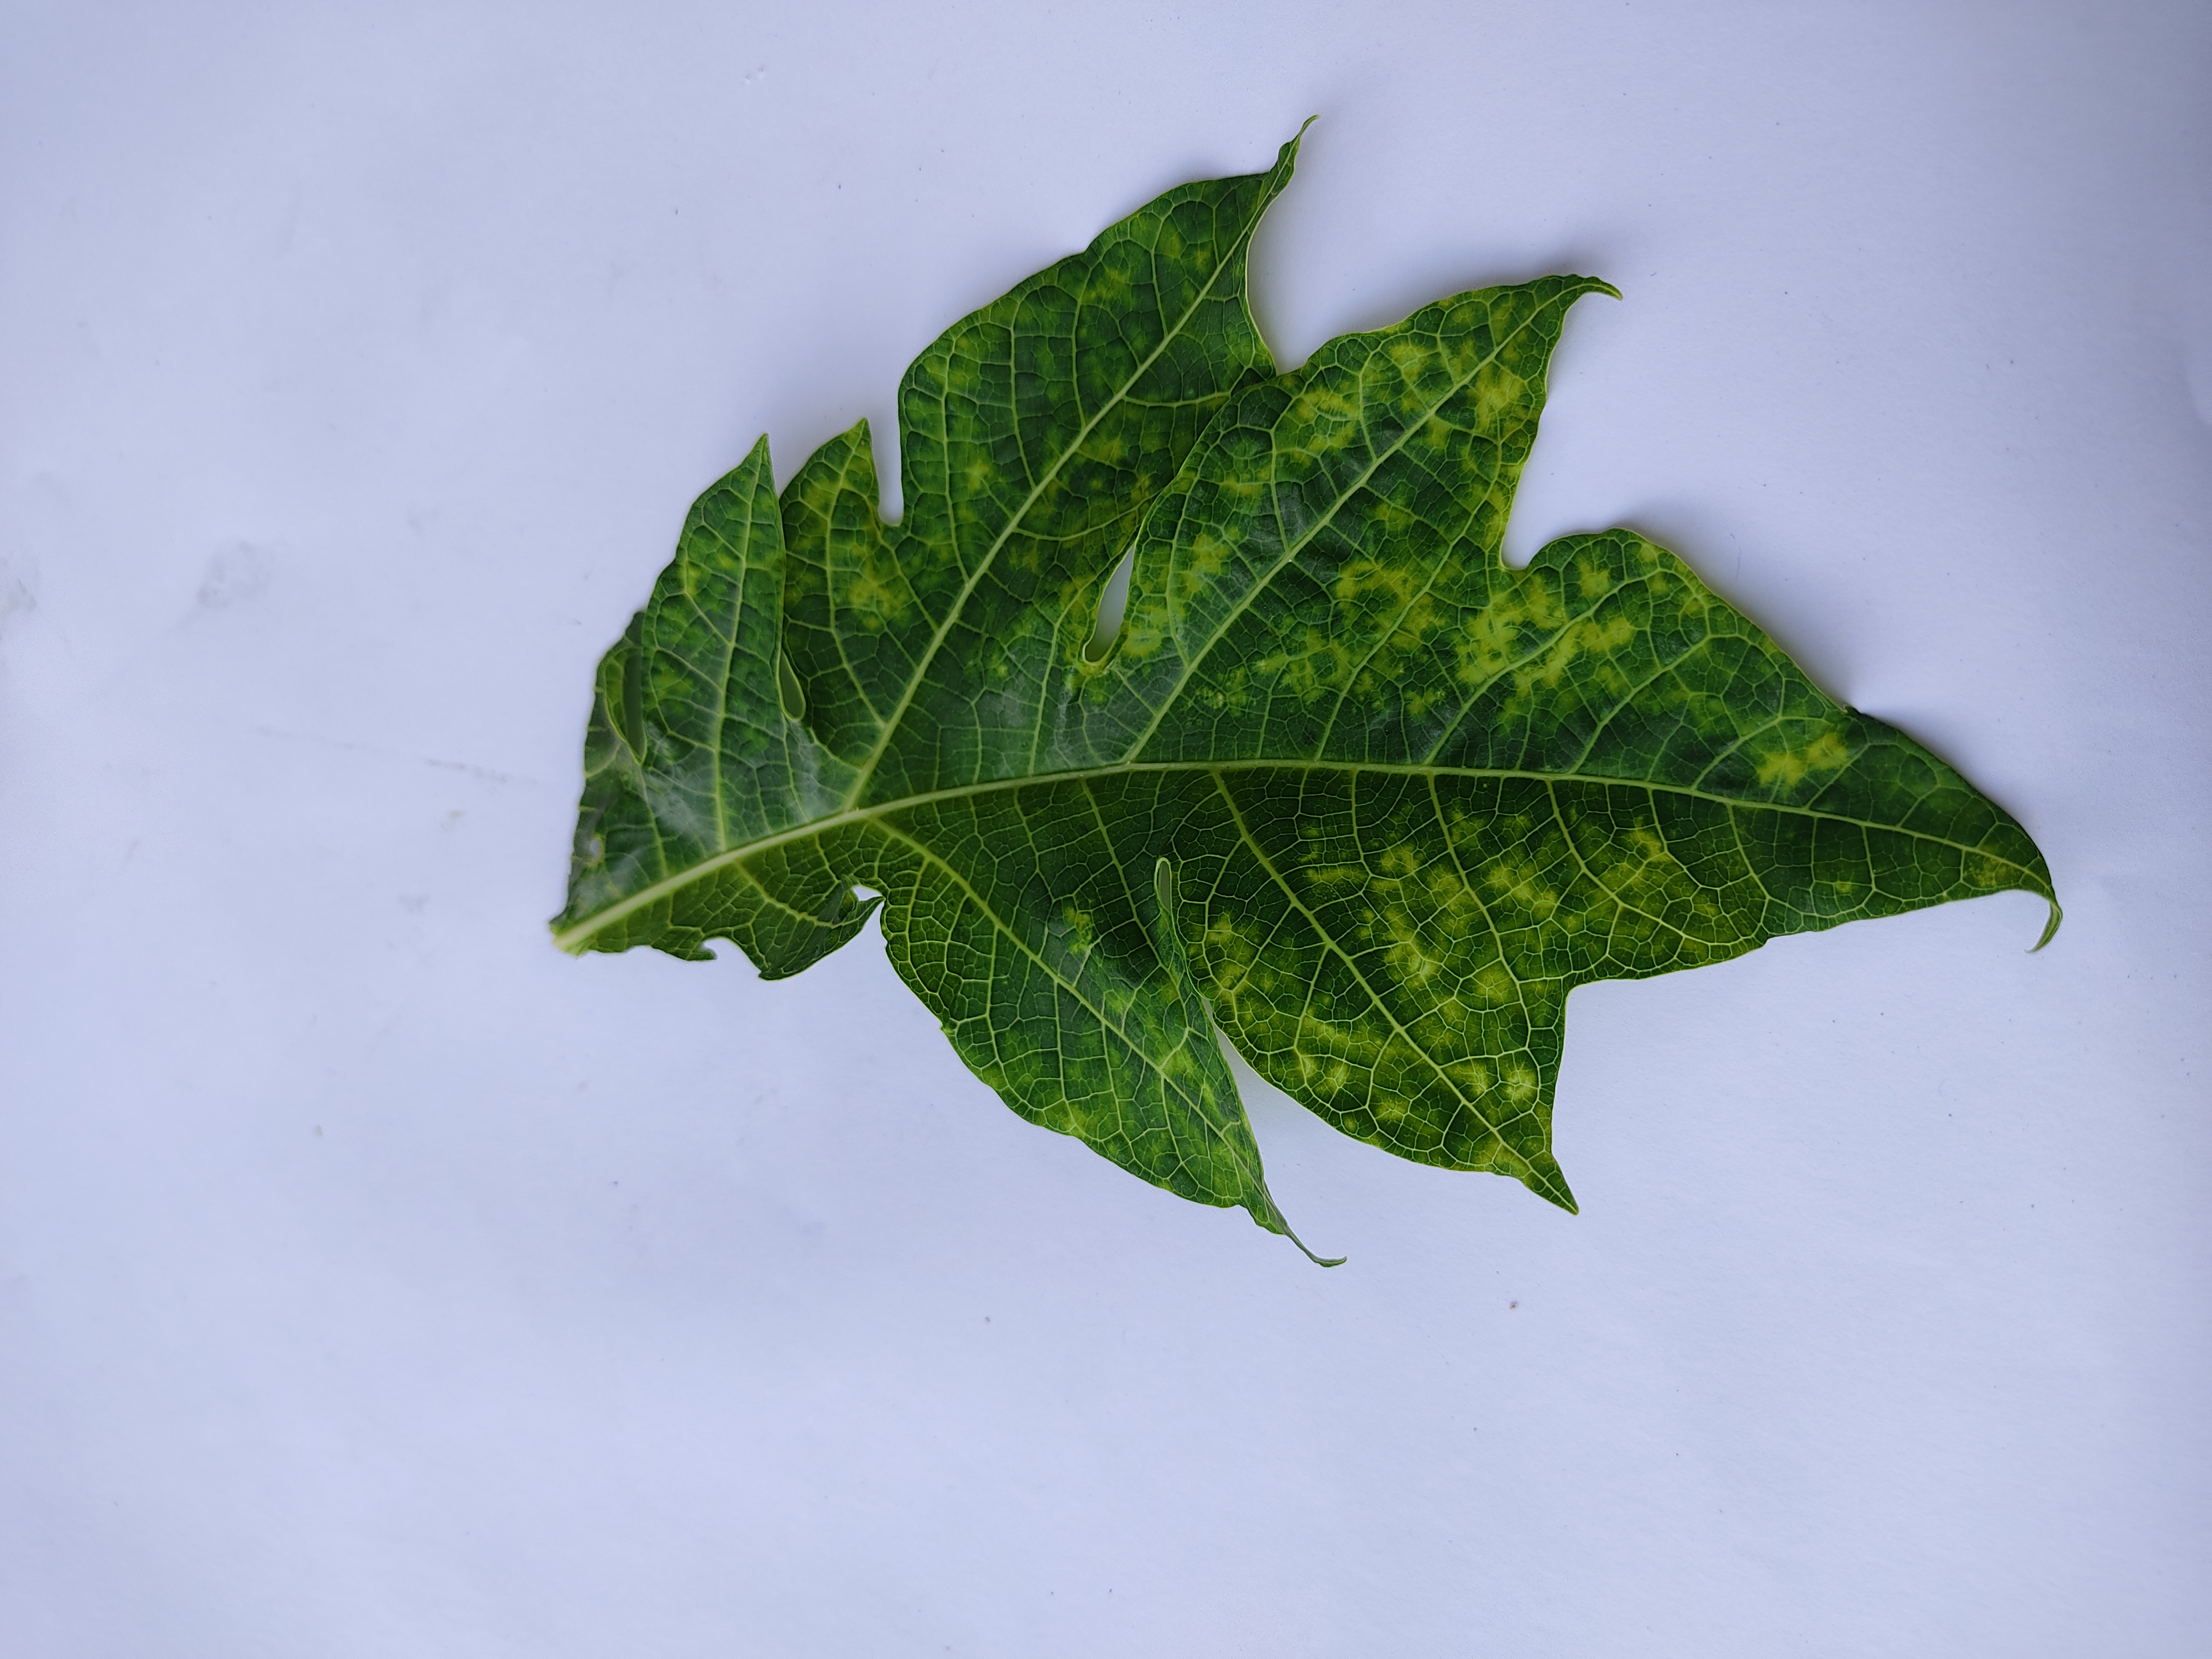
Label: Mosaic